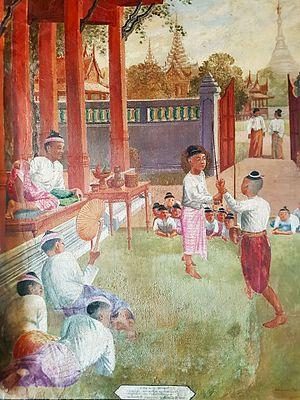
La Thaïlande, en forme longue le royaume de Thaïlande, est un pays d’Asie du Sud-Est. Avant 1939, il s’appelait le royaume de Siam. Il est bordé au sud-ouest et au nord-ouest par la Birmanie, au sud par la Malaisie, au sud-est par le Cambodge et au nord-est par le Laos. Sa capitale est Bangkok. La langue officielle est le thaï et la monnaie le baht. C’est une monarchie constitutionnelle depuis 1932 dans laquelle le roi est officiellement le chef de l'État, chef des Forces armées, partisan de la religion bouddhiste et défenseur de toutes les confessions. Sur un plan politique, la Thaïlande a connu 19 coups d'État tentés ou réussis par l'armée depuis 1932, le dernier en date ayant eu lieu le 22 mai 2014. Depuis 1946, plusieurs générations de Thaïlandais n'ont connu qu'un souverain, Bhumibol Adulyadej, dont le règne a duré soixante-dix ans, jusqu'à sa mort le 13 octobre 2016. Son fils Vajiralongkorn lui a succédé le 1ᵉʳ décembre 2016. Il est le 10ᵉ souverain de la dynastie Chakri qui règne depuis 1782.